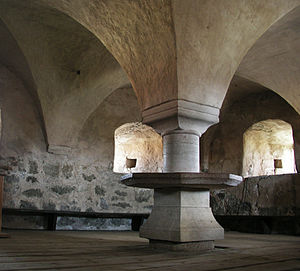
Glimmingehus
Det indre Glimmingehus
Glimmingehus er en middelalderborg uden for Simrishamn i det sydøstlige Skåne. Det er den bedst bevarede danske middelalderborg.